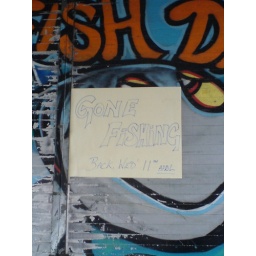
Closed sign on fish shop in Stoke Newington